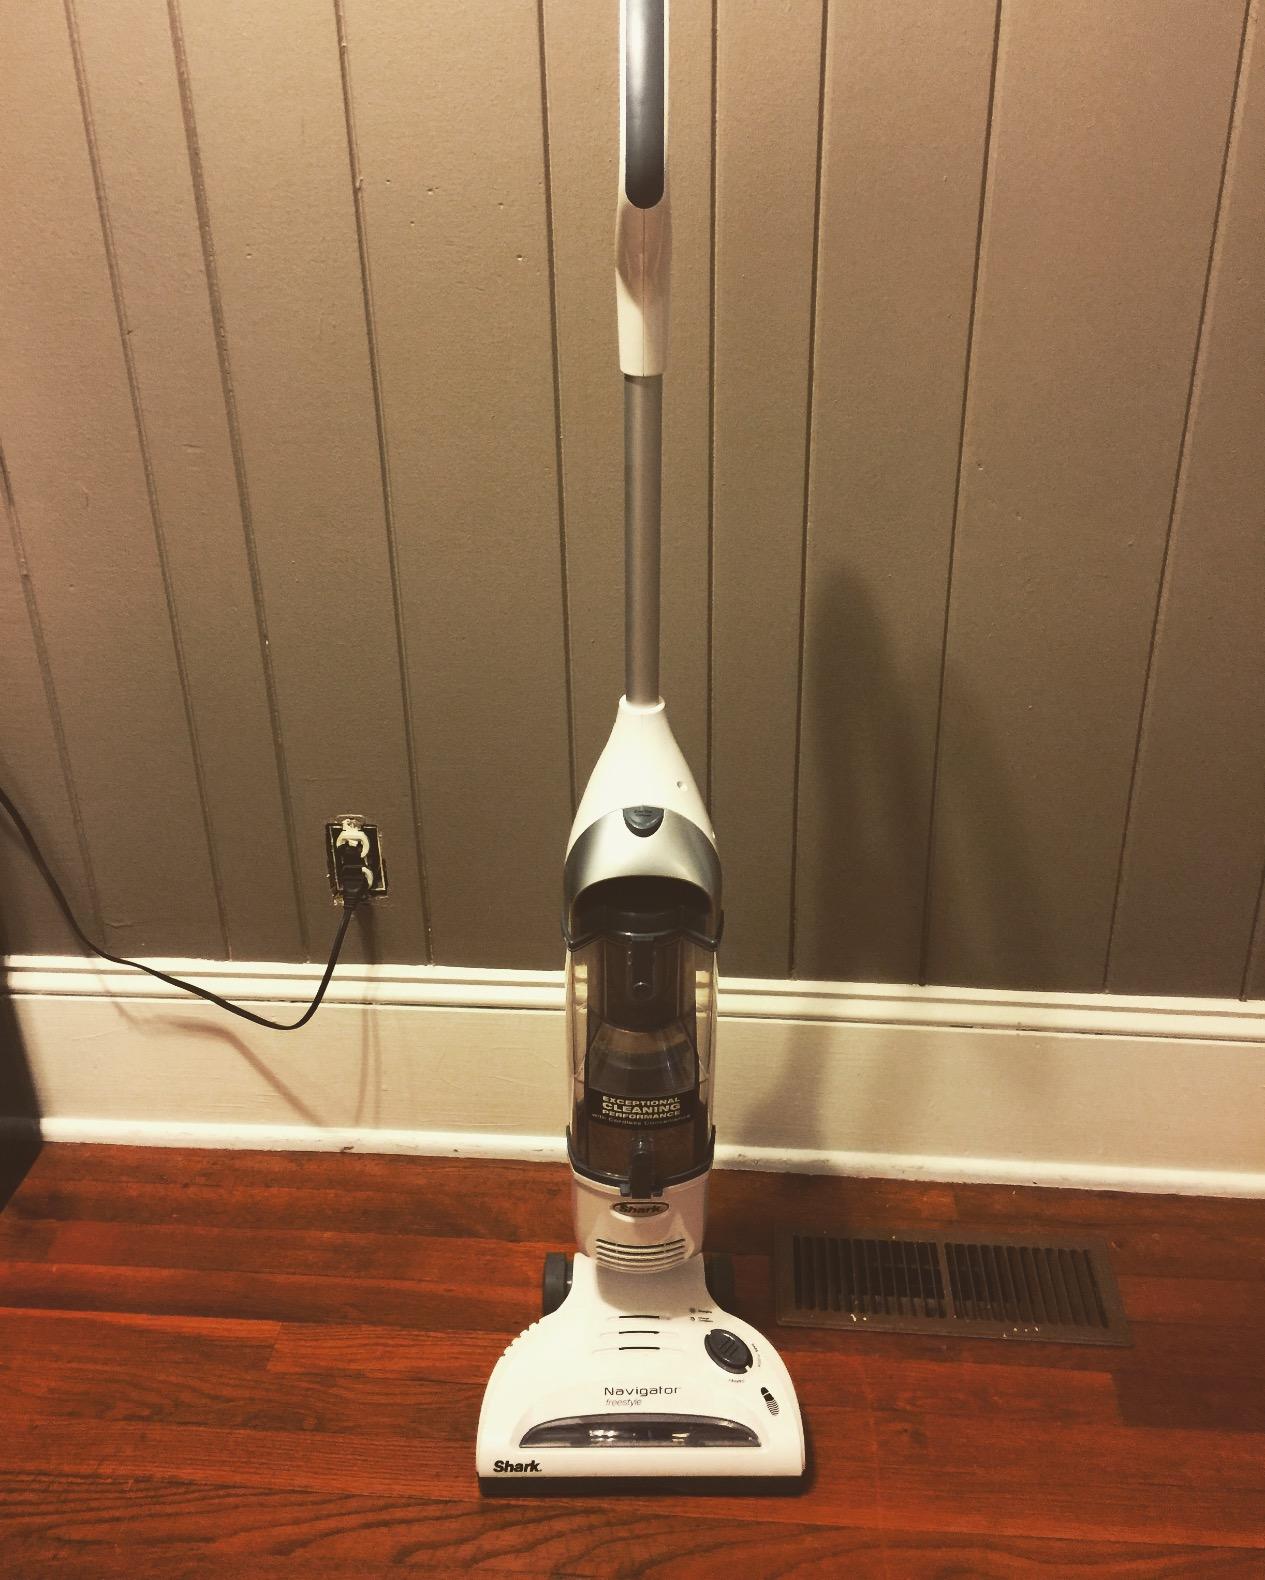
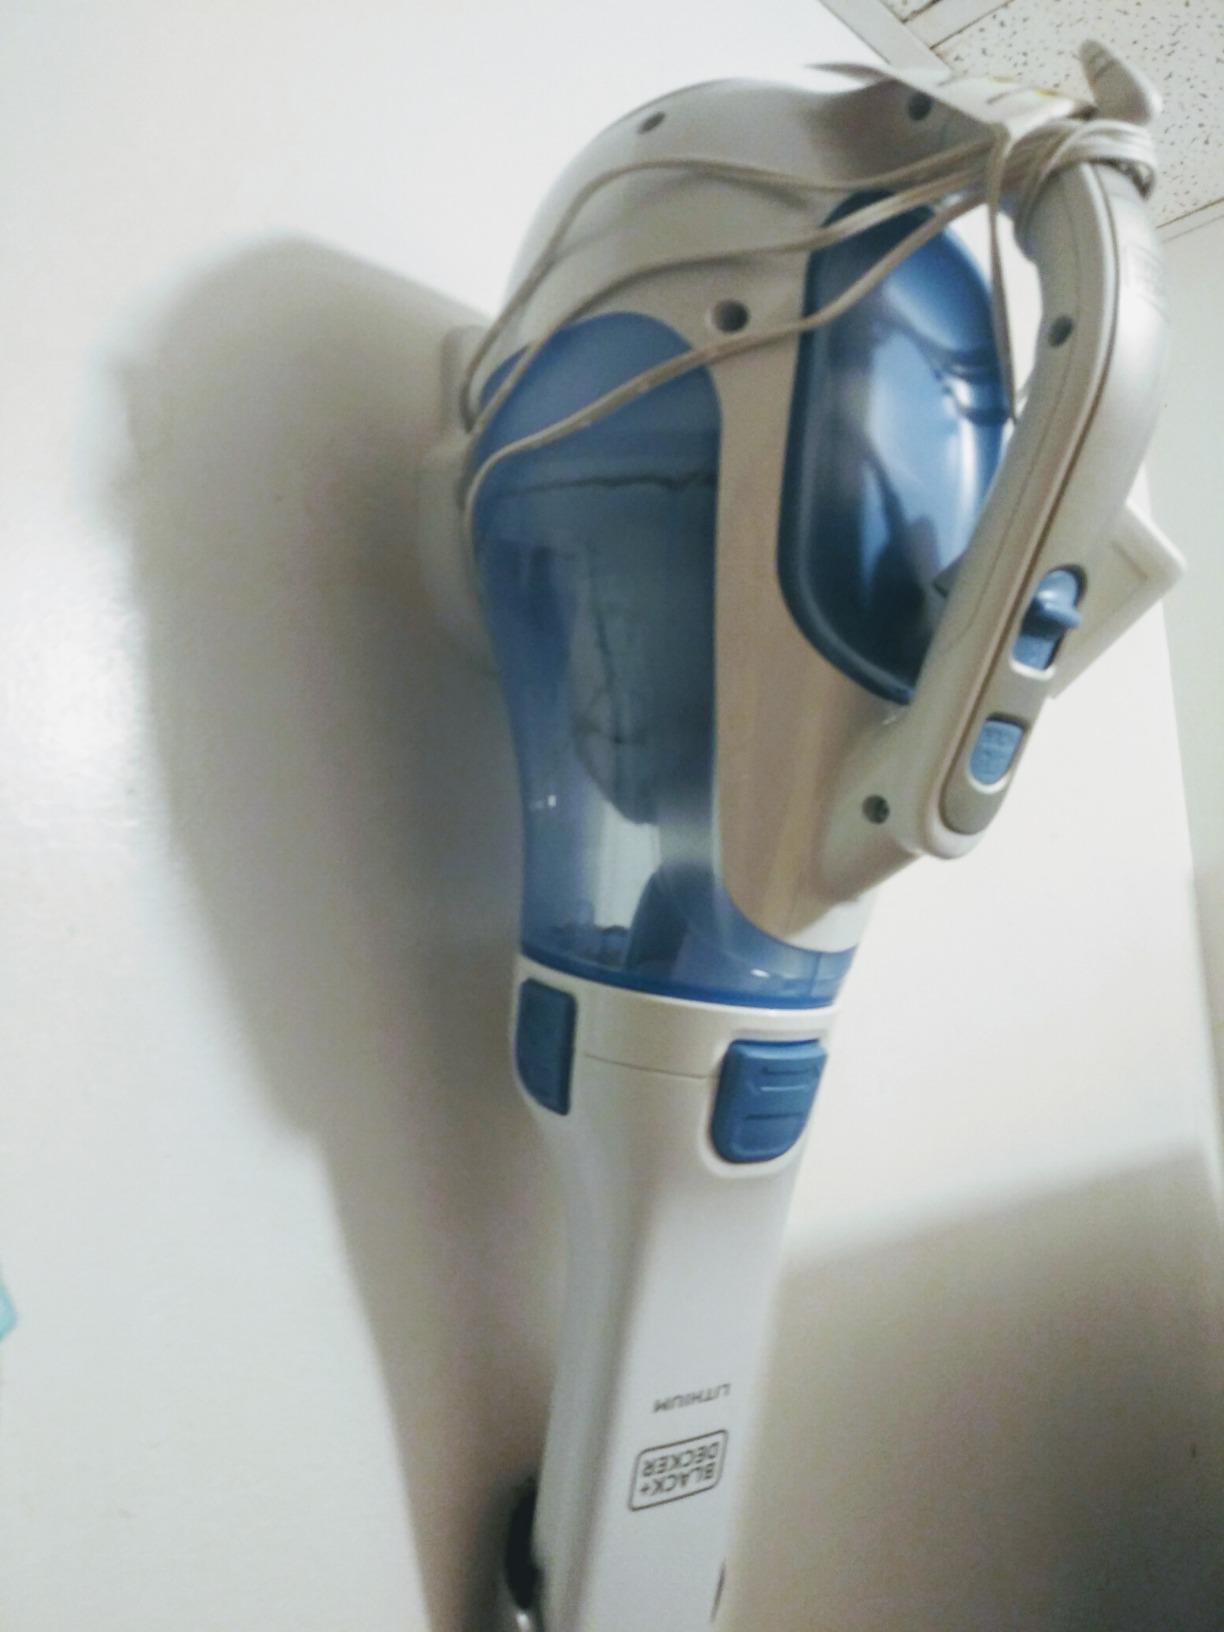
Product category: items_vacuum
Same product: no